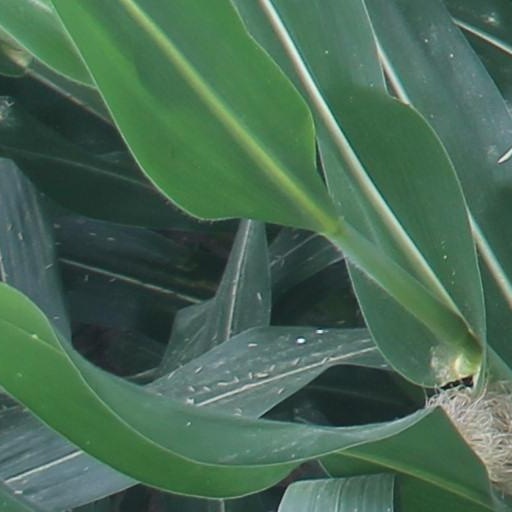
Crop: maize; corn